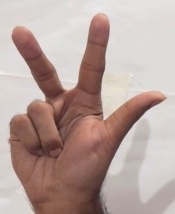
ASL sign: 3